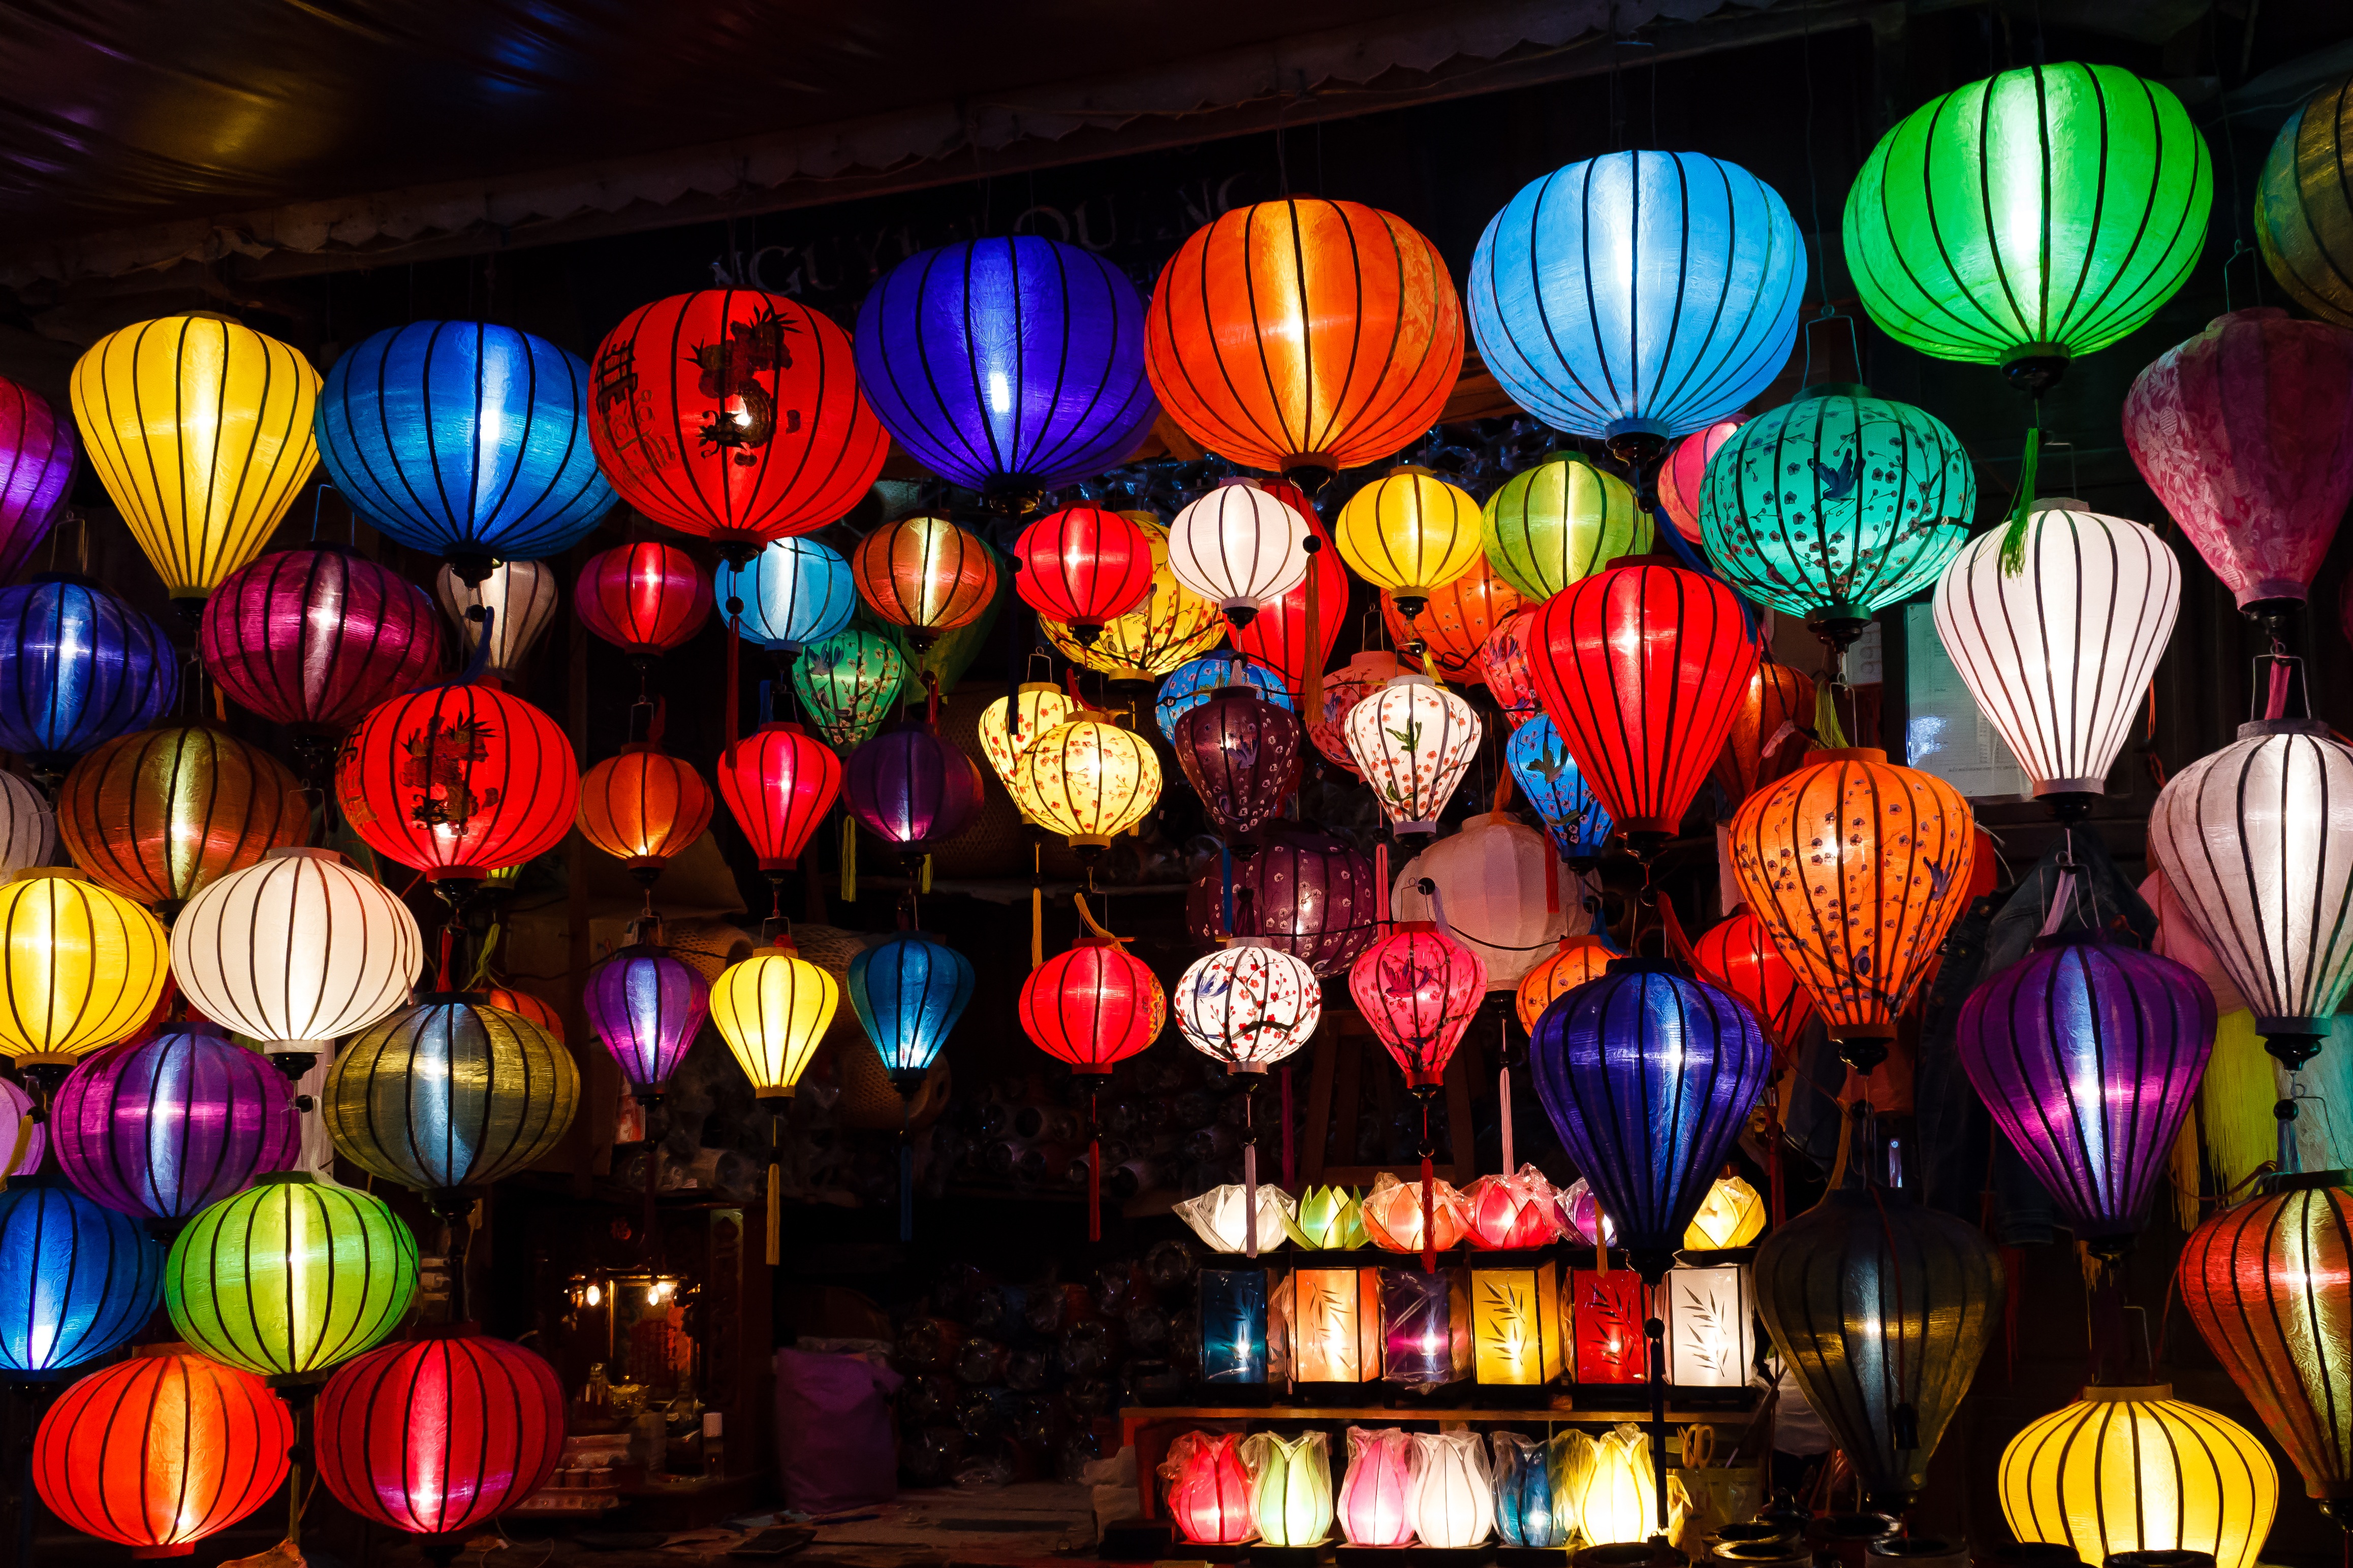
light, night, window, glass, color, lighting, art, crafts, craftsman, the ancient town, hoi an, the tradition, the lantern